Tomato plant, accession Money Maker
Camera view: vertical (180 deg); turntable rotation: 90 degrees
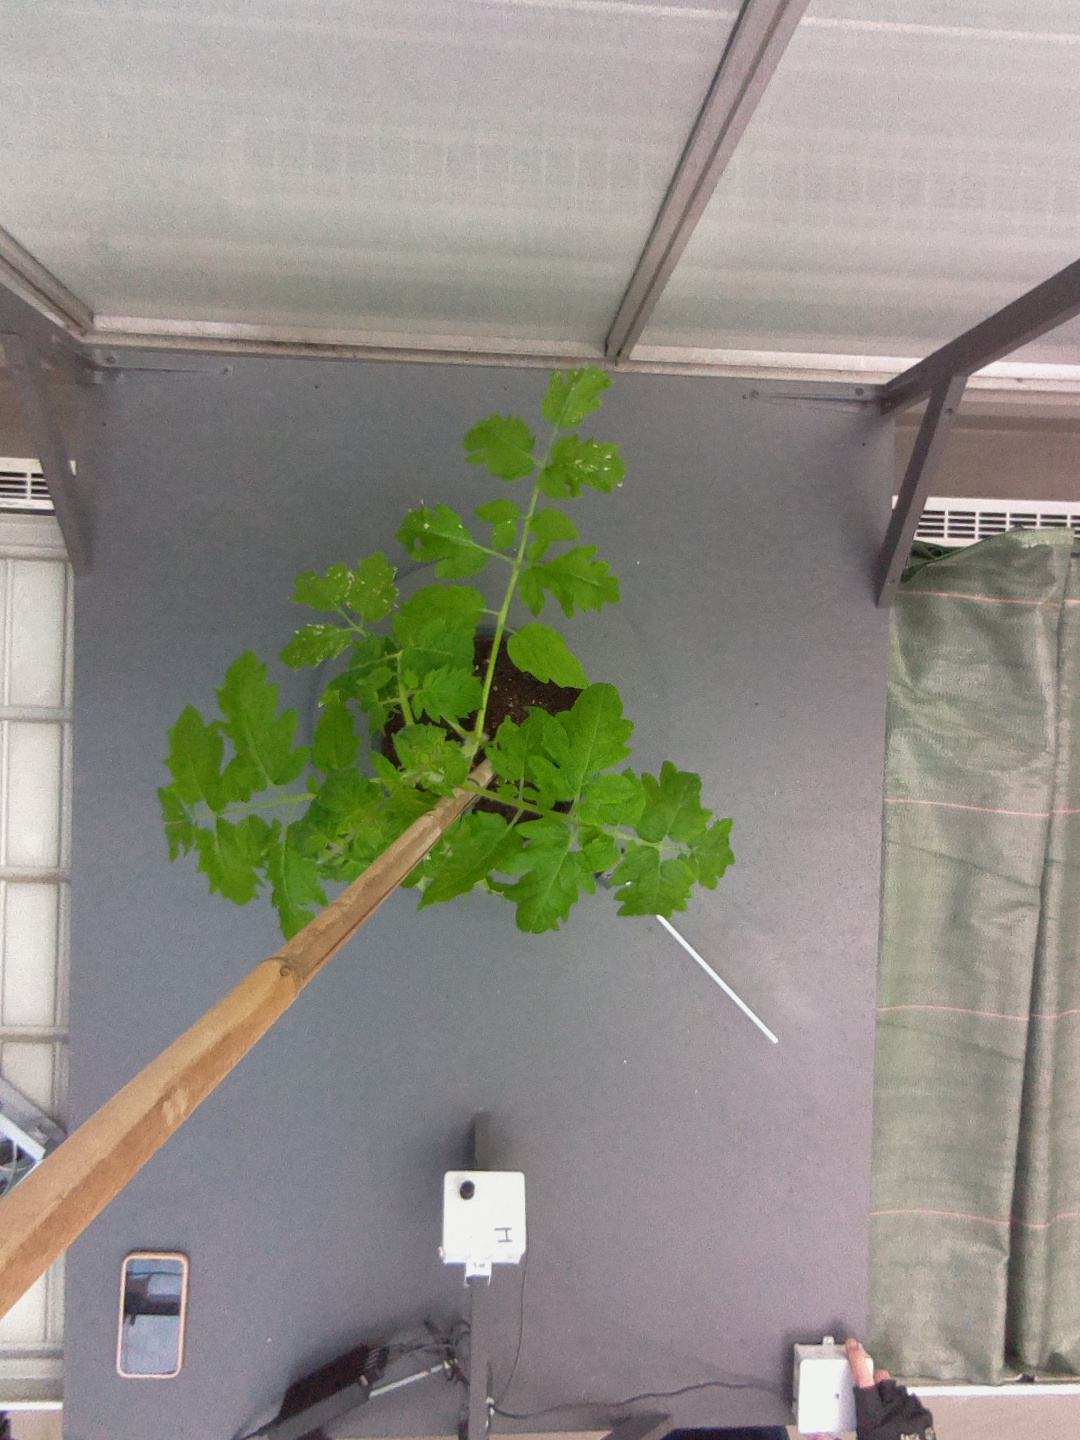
BBCH growth stage 14: 8 of true leaves visible